Xochipilli (Chávez)

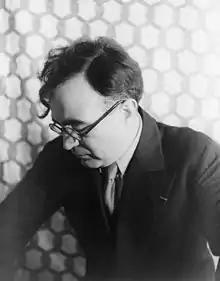
Chávez in 1937

Xochipilli, subtitled "An Imagined Aztec Music", is a short composition for four wind instruments and six percussionists by the Mexican composer Carlos Chávez, written in 1940. Its original title was Xochipilli-Macuilxóchitl, which is the double name of an Aztec god in two of his aspects, meaning "Flower Prince" and "Five Flower".